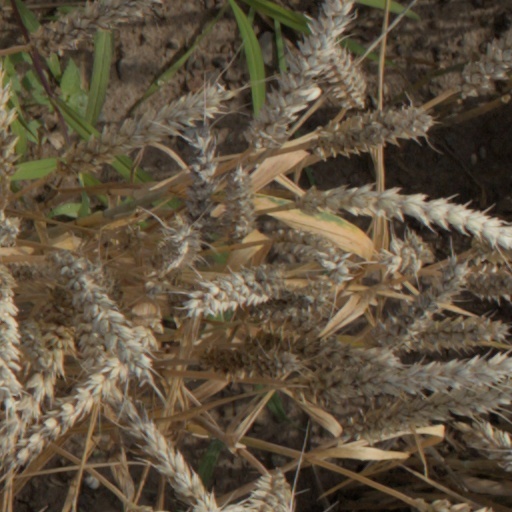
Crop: wheat